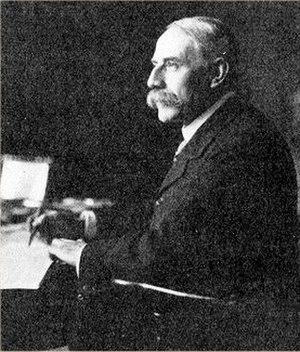
Sir Edward Elgar, 1ᵉʳ baronnet Elgar de Broadheath, est un compositeur et chef d'orchestre britannique dont les œuvres les plus connues sont entrées dans le répertoire classique international : les Variations Enigma, les marches Pomp and Circumstance, son concerto pour violon, son concerto pour violoncelle et deux symphonies. Il a également composé des œuvres chorales, dont l'oratorio The Dream of Gerontius, des chants et de la musique de chambre. Il est nommé Master of the King's Music en 1924.